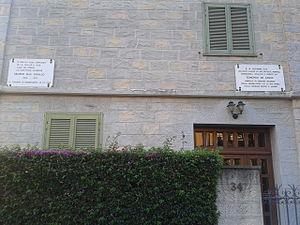
Casa Coraggio plaques commémoratives
Casa Coraggio est un immeuble historique de la ville de Bordighera en Italie. L'imposant édifice en pierre fut construit au XIXᵉ siècle, et il se trouve au 34 de la Via Vittorio Veneto.